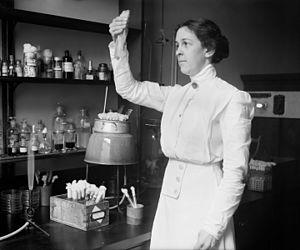
Alice Catherine Evans est une microbiologiste américaine née le 29 janvier 1881 dans le comté de Bradford et morte le 5 septembre 1975 à Alexandria.